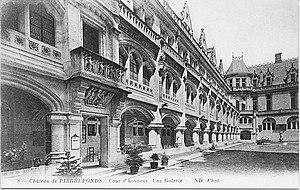
Le château de Pierrefonds est un imposant château fort situé à Pierrefonds, dans le département de l'Oise, en région des Hauts-de-France, à la lisière sud-est de la forêt de Compiègne, au nord de Paris.